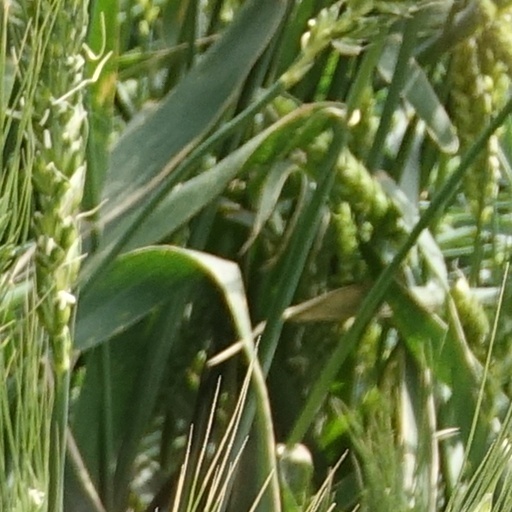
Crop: wheat